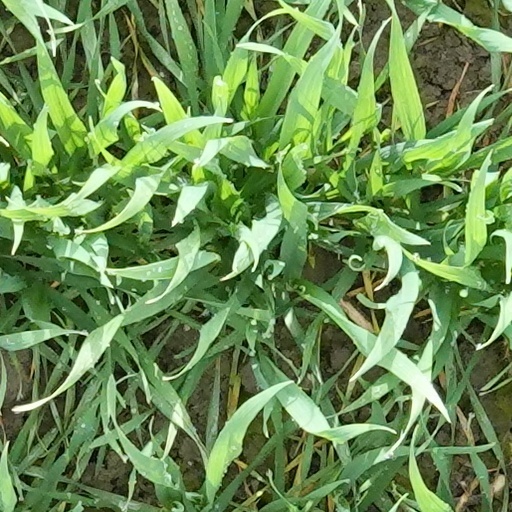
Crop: wheat